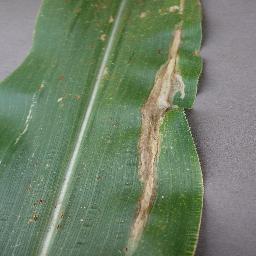
Label: Corn_(Maize)___Northern_Leaf_Blight